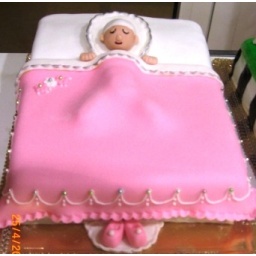
Baby in bed cake